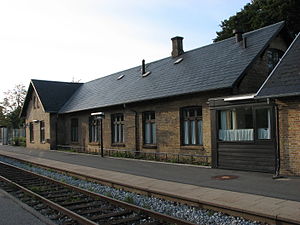
Årslev Station
Årslev Station er en station på Svendborgbanen, og ligger i Årslev på Fyn.